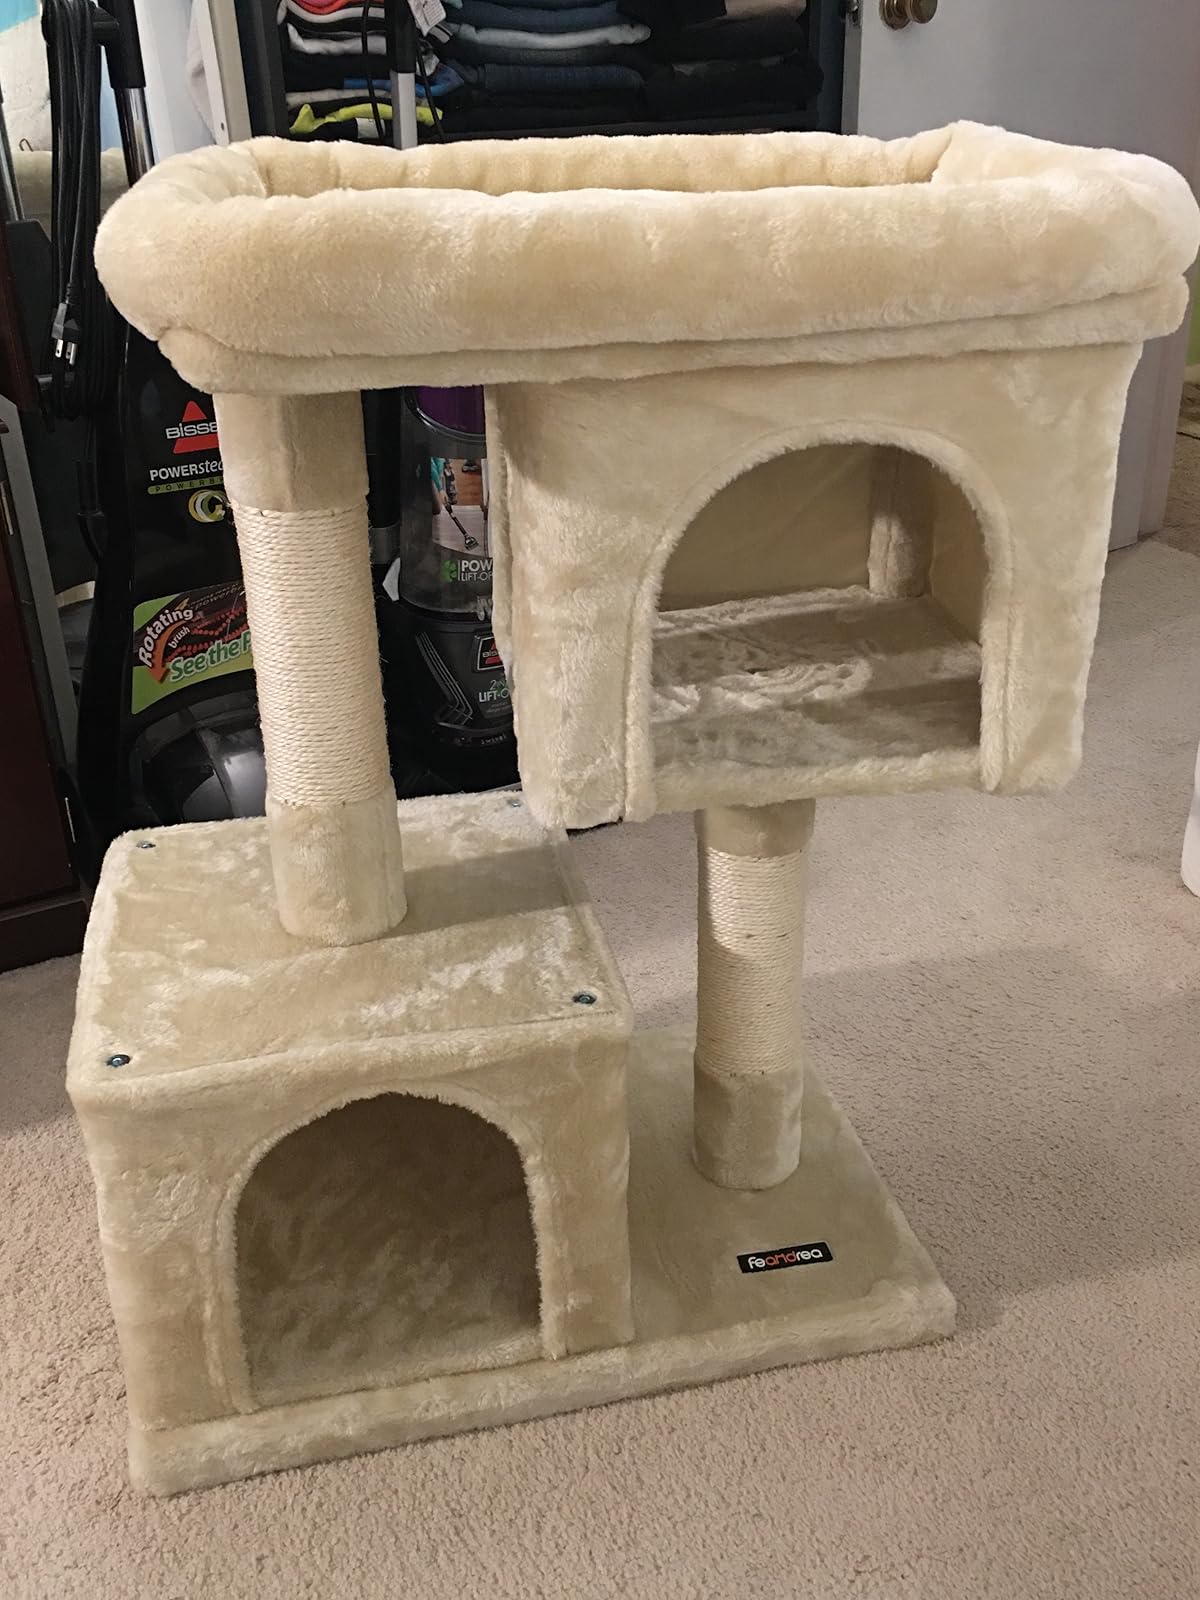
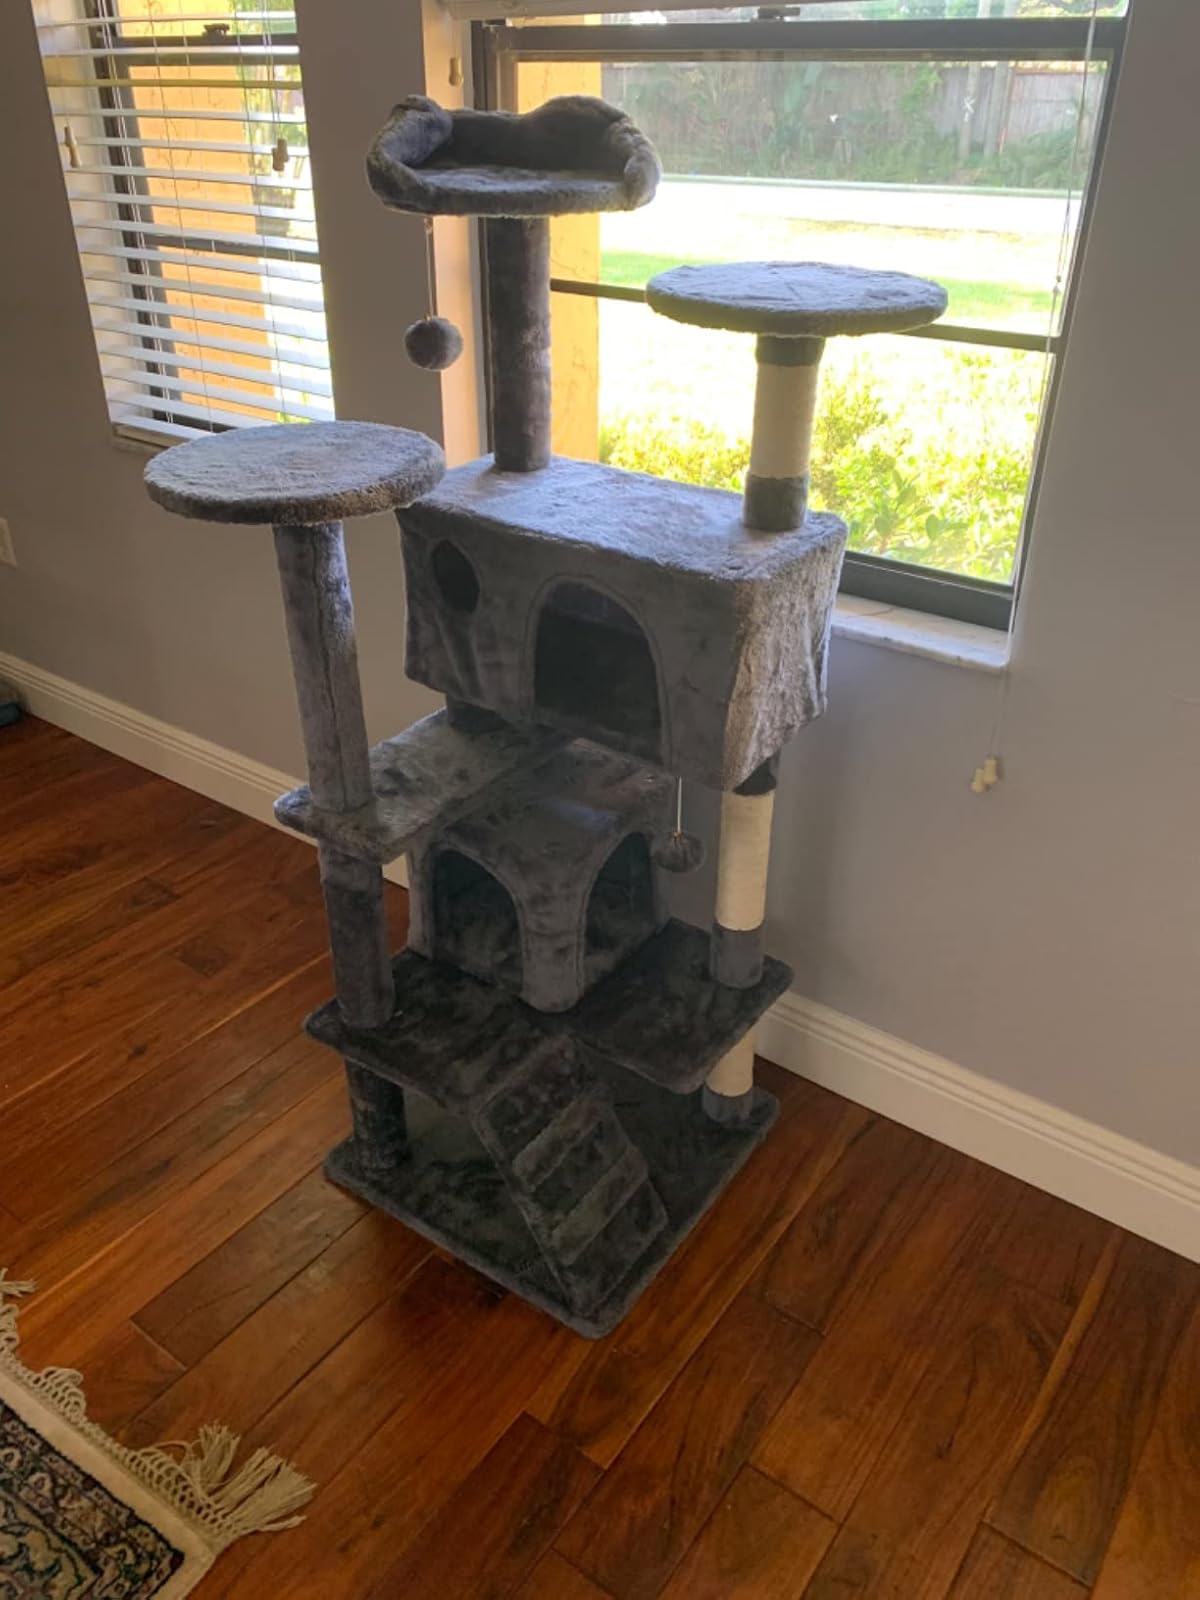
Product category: items_cat tree
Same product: no